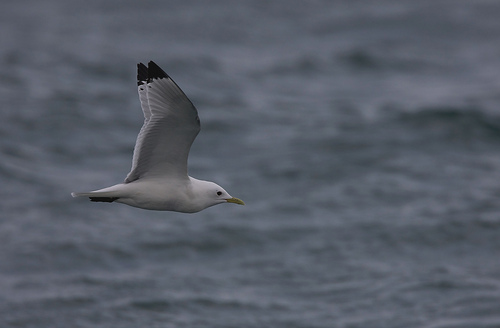
this is a white bird with grey wings that have black tips.
this bird is white with black on the tips of his wings and has a long, pointy beak.
this is a grey bird with black wings and an orange beak.
this large bird has a white body, and black wing tips.
the white seabird features black-tipped wings and a yellow beak.
this bird has black wingtips on its white wings which are attached to its white body.
this bird has a yellow bill with white crown and white belly.
this bird is white with black wing tips and has a long, pointy beak.
this is a white bird with gray wings and a yellow beak.
bird has white body and wings with black tips on the wings and black tarsus and feet.
Species: Red Legged Kittiwake